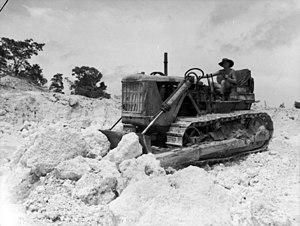
Le No. 5 Airfield Construction Squadron RAAF est un squadron de la Royal Australian Air Force.